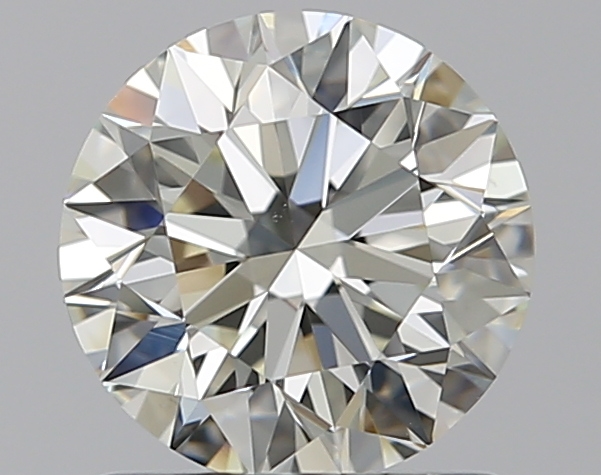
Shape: round
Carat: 1.02
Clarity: VVS2
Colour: K
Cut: EX
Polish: EX
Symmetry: EX
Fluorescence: ST
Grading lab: GIA
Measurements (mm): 6.39 x 6.42 x 4